BPIFA3

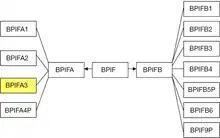
BPIFA3 is a member of the BPI-fold gene family and the BPI/LBP/PLUNC protein superfamily

Genes for the BPI/LBP/PLUNC superfamily are found in all vertebrate species, including distant homologs in non-vertebrate species such as insects, mollusks, and roundworms. Within that broad grouping is the BPIF gene family whose members encode the BPI fold structural motif and are found clustered on a single chromosome, e.g., Chromosome 20 in humans, Chromosome 2 in mouse, Chromosome 3 in rat, Chromosome 17 in pig, Chromosome 13 in cow. The BPIF gene family is split into two groupings, BPIFA and BPIFB. In humans, BIPFA consists of 3 protein encoding genes "BPIFA1", "BPIFA2", "BPIFA3", and 1 pseudogene "BPIFA4P"; while BPIFB consists of 5 protein encoding genes "BPIFB1", "BPIFB2", "BPIFB3", "BPIFB4", "BPIFB6" and 2 pseudogenes "BPIFB5P", "BPIFB9P". What appears as pseudogenes in humans may appear as fully functional genes in other species.